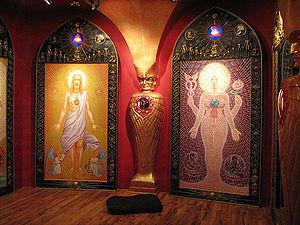
Alex Grey est né le 29 novembre 1953 à Columbus, dans l'Ohio. C'est un artiste, membre de l' Integral Institute, dont l'œuvre qui se rapproche du psychédélisme et du symbolisme, est quelquefois associée au mouvement New Age.